German Empire

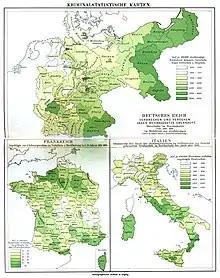
Crime; convicts in relation to the population, 1882–1886

One of the effects of the unification policies was the gradually increasing tendency to eliminate the use of non-German languages in public life, schools and academic settings with the intent of pressuring the non-German population to abandon their national identity in what was called "Germanisation". These policies often had the reverse effect of stimulating resistance, usually in the form of homeschooling and tighter unity in the minority groups, especially the Poles.